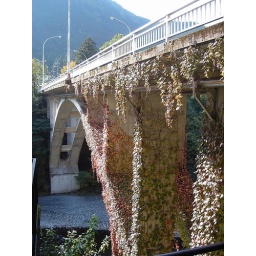
bridge over Tama river